Melrose, Bronx

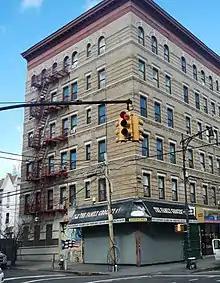
Looking northwest at apartment building on Melrose Avenue and E 154th Street

Melrose was a village in the town of Morrisania, in the county of Westchester, before being incorporated into New York City in 1874 as part of the Twenty-Third Ward. Originally a dense working-class neighborhood, the housing that was often hastily built to capitalize on the turn-of-the-20th-century immigrant escape from Manhattan soon became unsuitable to all but the poorest. A mass exodus soon took place as New York City policy–induced arson soon ravaged the neighborhood throughout the 1960s and 1970s. In 1973, the City of New York dismantled the Third Avenue El (an original draw to the neighborhood) due to low ridership. By the 1980s the neighborhood had decayed severely, and much of the original housing stock was lost. Vacant buildings and then lots became commonplace.